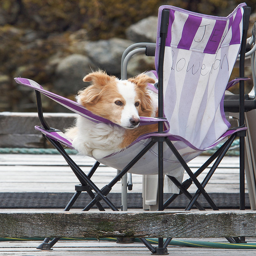
A  dog sitting on a purple folding lawn chair
A brown and white dog sitting in a purple and white strip lawn chair.
A dog relaxing comfortably in a collapsable chair.
A dog sitting in a purple and white striped chair.
The dog lies inside a purple and white collapsable chair.